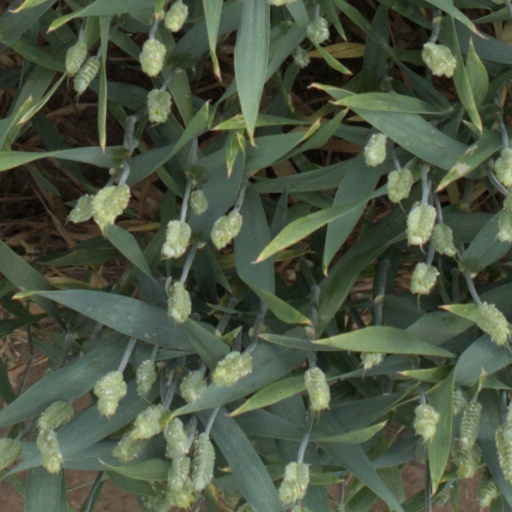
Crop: wheat